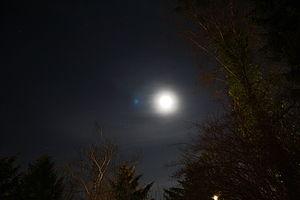
Um Mitternacht, WAB 90, est une œuvre chorale composée par Anton Bruckner, en 1886, sur un texte de Robert Prutz.